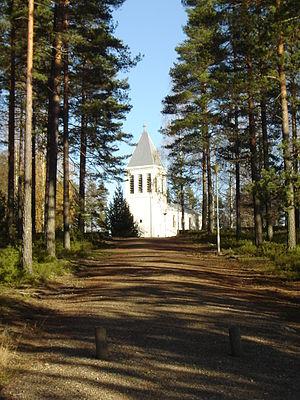
Huittinen, en suédois Vittis, est une ville du sud-ouest de la Finlande, dans la province de Finlande occidentale et la région du Satakunta.
Cet article recense les églises évangéliques-luthériennes de Finlande.
L’église d'Huhtamo est une église luthérienne située à Huittinen en Finlande.